GNRI Class U

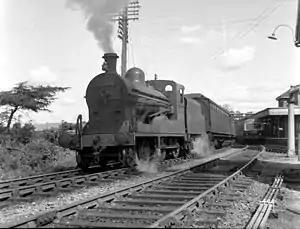
204 "Antrim" on a passenger train leaving Omagh, 7 June 1957

The GNR(I) class U was a class of 4-4-0 steam locomotives built for the Great Northern Railway (Ireland).